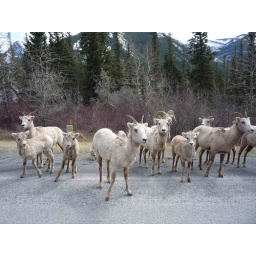
These guys were standing by the side of the road on our way home from brunch at the Banff Springs on our anniversary.